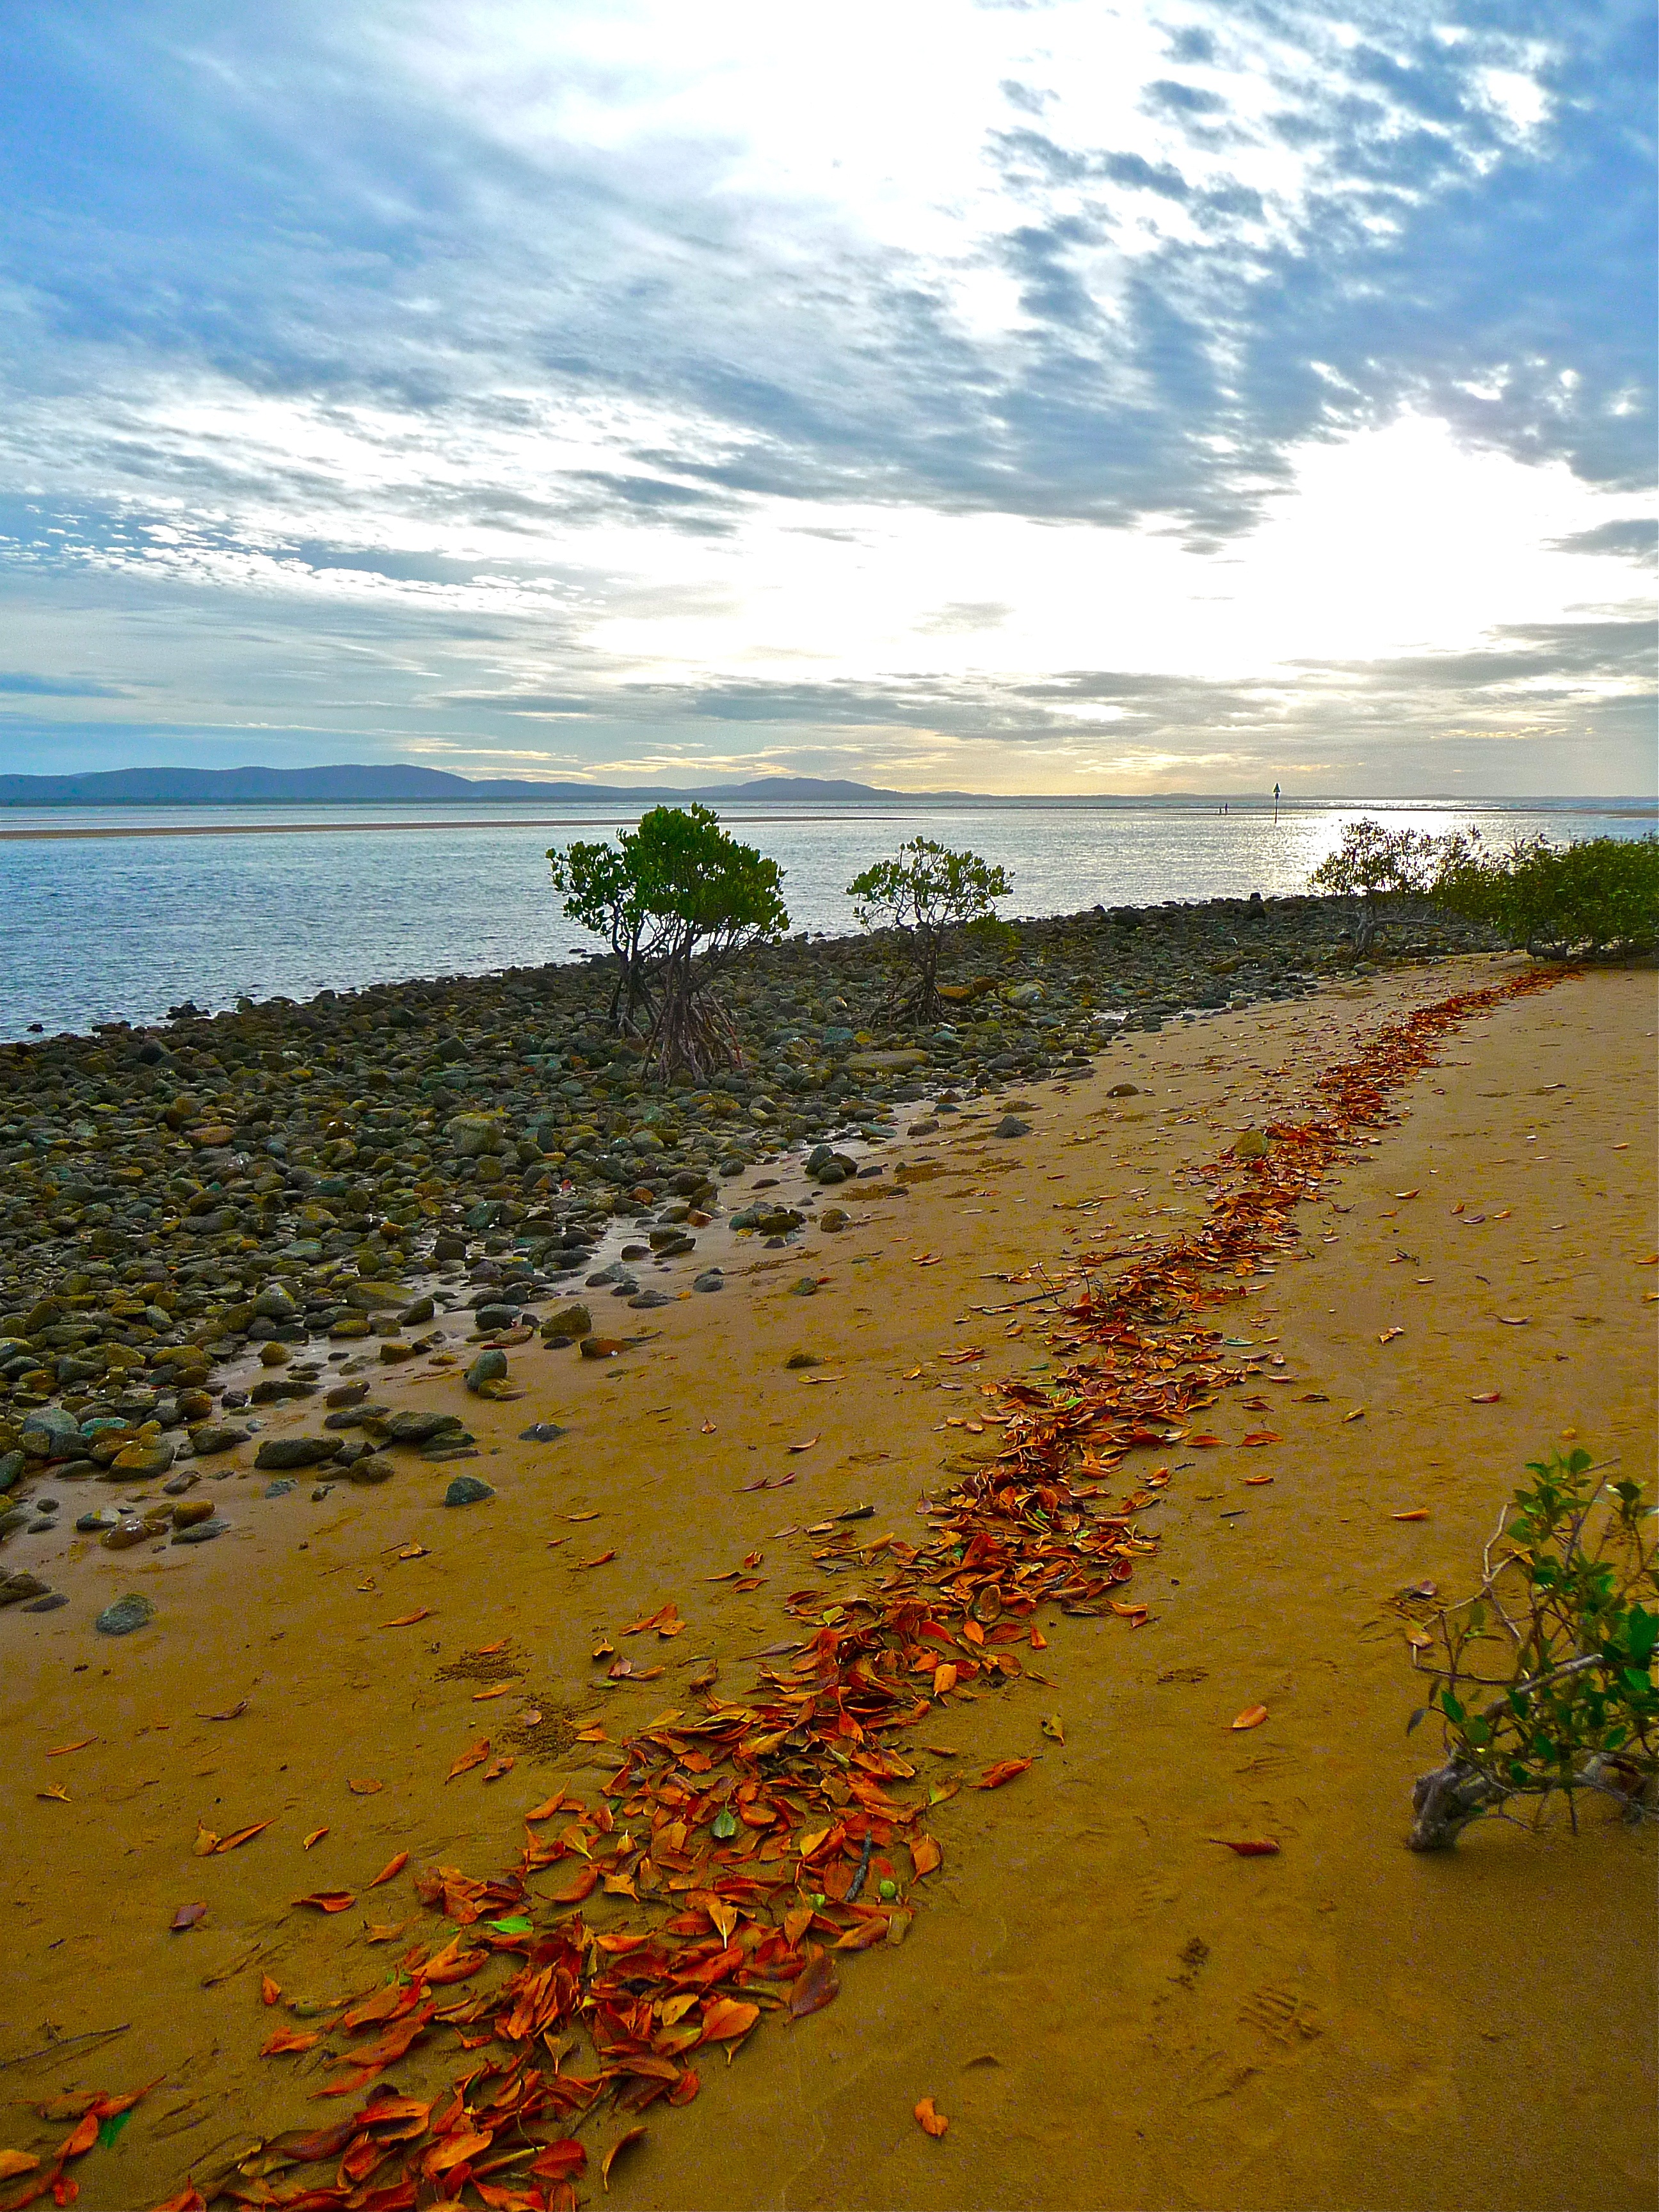
beach, sea, coast, nature, sand, ocean, horizon, cloud, sunlight, morning, shore, wave, coastline, seaside, reflection, tropical, seascape, bay, seashore, body of water, sandy, wetland, habitat, natural environment